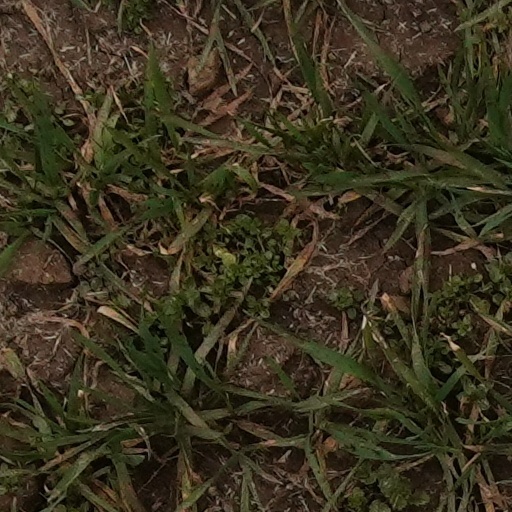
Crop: wheat